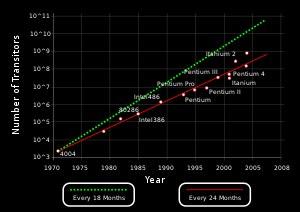
Un ordinateur est un système de traitement de l'information programmable tel que défini par Turing et qui fonctionne par la lecture séquentielle d'un ensemble d'instructions, organisées en programmes, qui lui font exécuter des opérations logiques et arithmétiques. Sa structure physique actuelle fait que toutes les opérations reposent sur la logique binaire et sur des nombres formés à partir de chiffres binaires. Dès sa mise sous tension, un ordinateur exécute, l'une après l'autre, des instructions qui lui font lire, manipuler, puis réécrire un ensemble de données déterminées par une mémoire morte d'amorçage. Des tests et des sauts conditionnels permettent de passer à l'instruction suivante et donc d'agir différemment en fonction des données ou des nécessités du moment ou de l'environnement.